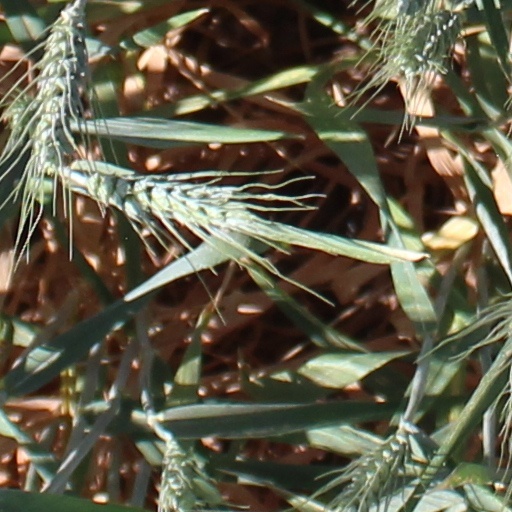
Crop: wheat